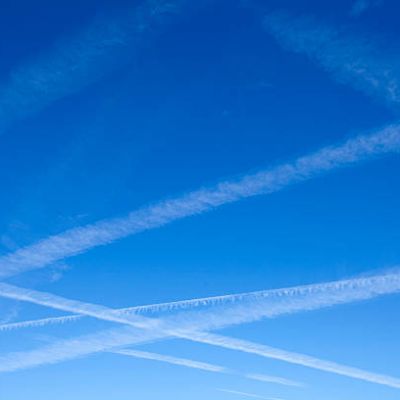
Cloud type: Contrail (Ct)